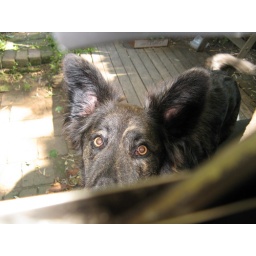
taken through a hole in the screen door